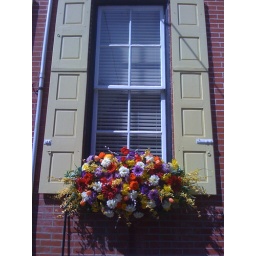
window box in philly